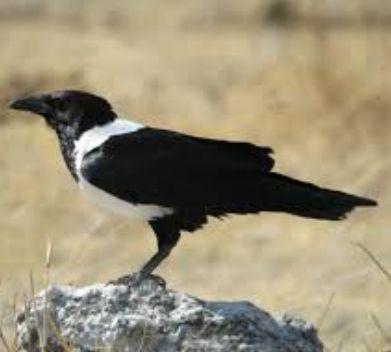
Huyu ni ndege mweusi ambaye amesimama juu ya jiwe la rangi ya kijivu. Ndege huyo ana rangi nyeusi kichwani, mabawa na mkia. Kuna sehemu nyeupe inayopita katikati ya mwili wake kutoka shingoni hadi tumboni. Mandhari ya nyuma inaonyesha sehemu kame yenye nyasi kavu.